Thai Buddha amulet

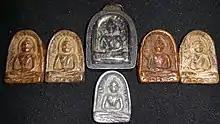
Phra Somkor

"Phra Sum Kor" is from Kamphaeng Phet province. When Somdej Toh came to visit relatives in 1849, he found Phra Sum Kor amulets at Wat Phraboromthat Nakhonchum together with tablets explaining the amulet making process. He later used the instructions to make his own Phra Somdej Wat Rakhang. This amulet is found throughout Thung Sethi in Kamphang Phet province.